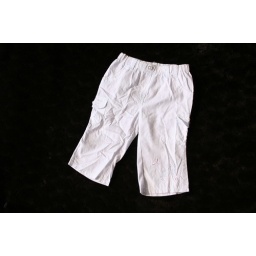
Worn twice. Embroidered detail left leg: butterfly and flowers in pink and blue.